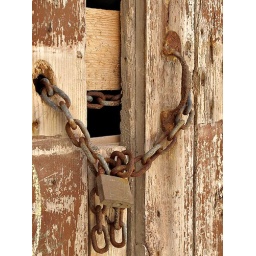
Damaged door with rusty chain in Polignano a Mare, Puglia